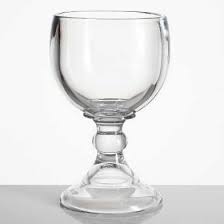
Label: glass